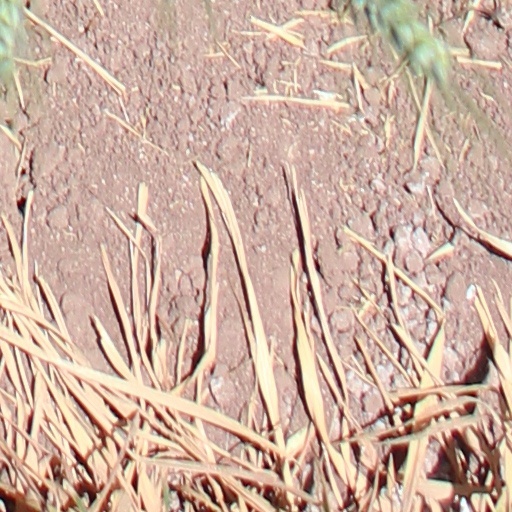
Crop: wheat